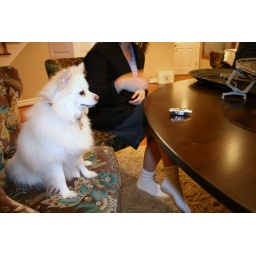
Penny got a little cross eyed watching the cars zip around